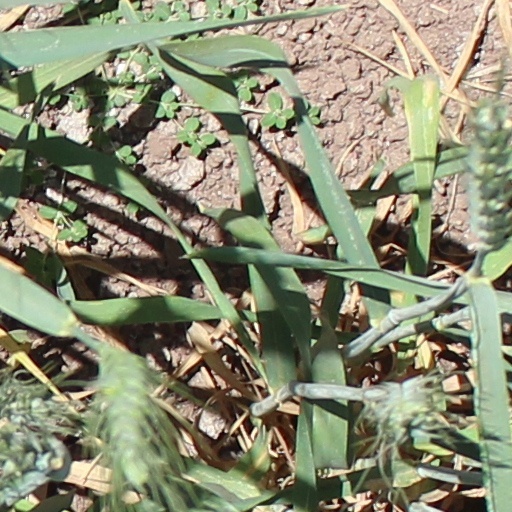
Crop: wheat